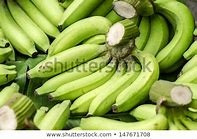
Label: banana